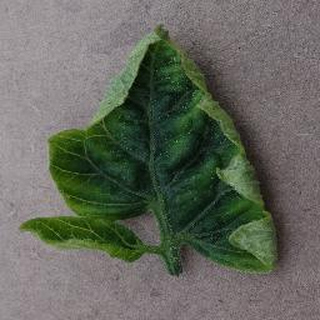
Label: tomato_yellow_leaf_curl_virus